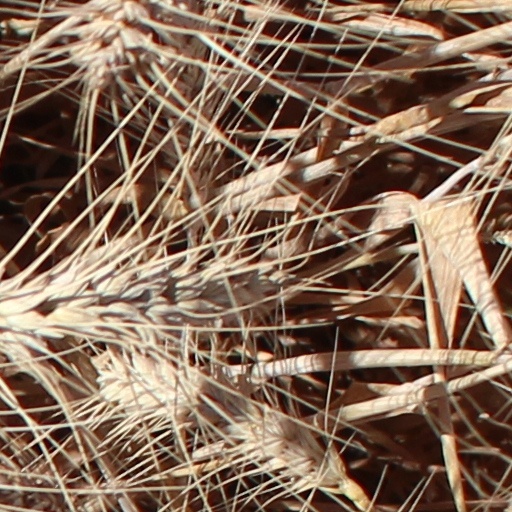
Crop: wheat